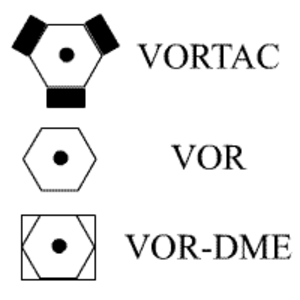
Le VOR est un système de positionnement radioélectrique utilisé en navigation aérienne et fonctionnant avec les fréquences VHF.